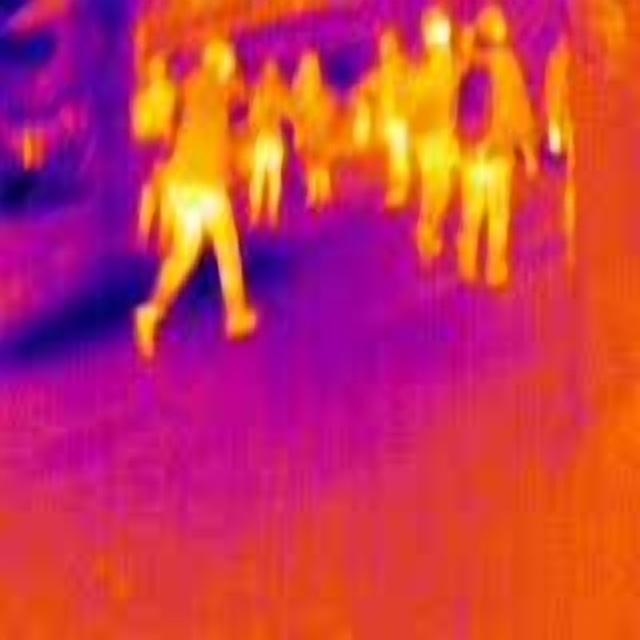
Detected objects:
label: person
label: person
label: person
label: person
label: person
label: person
label: person
label: person